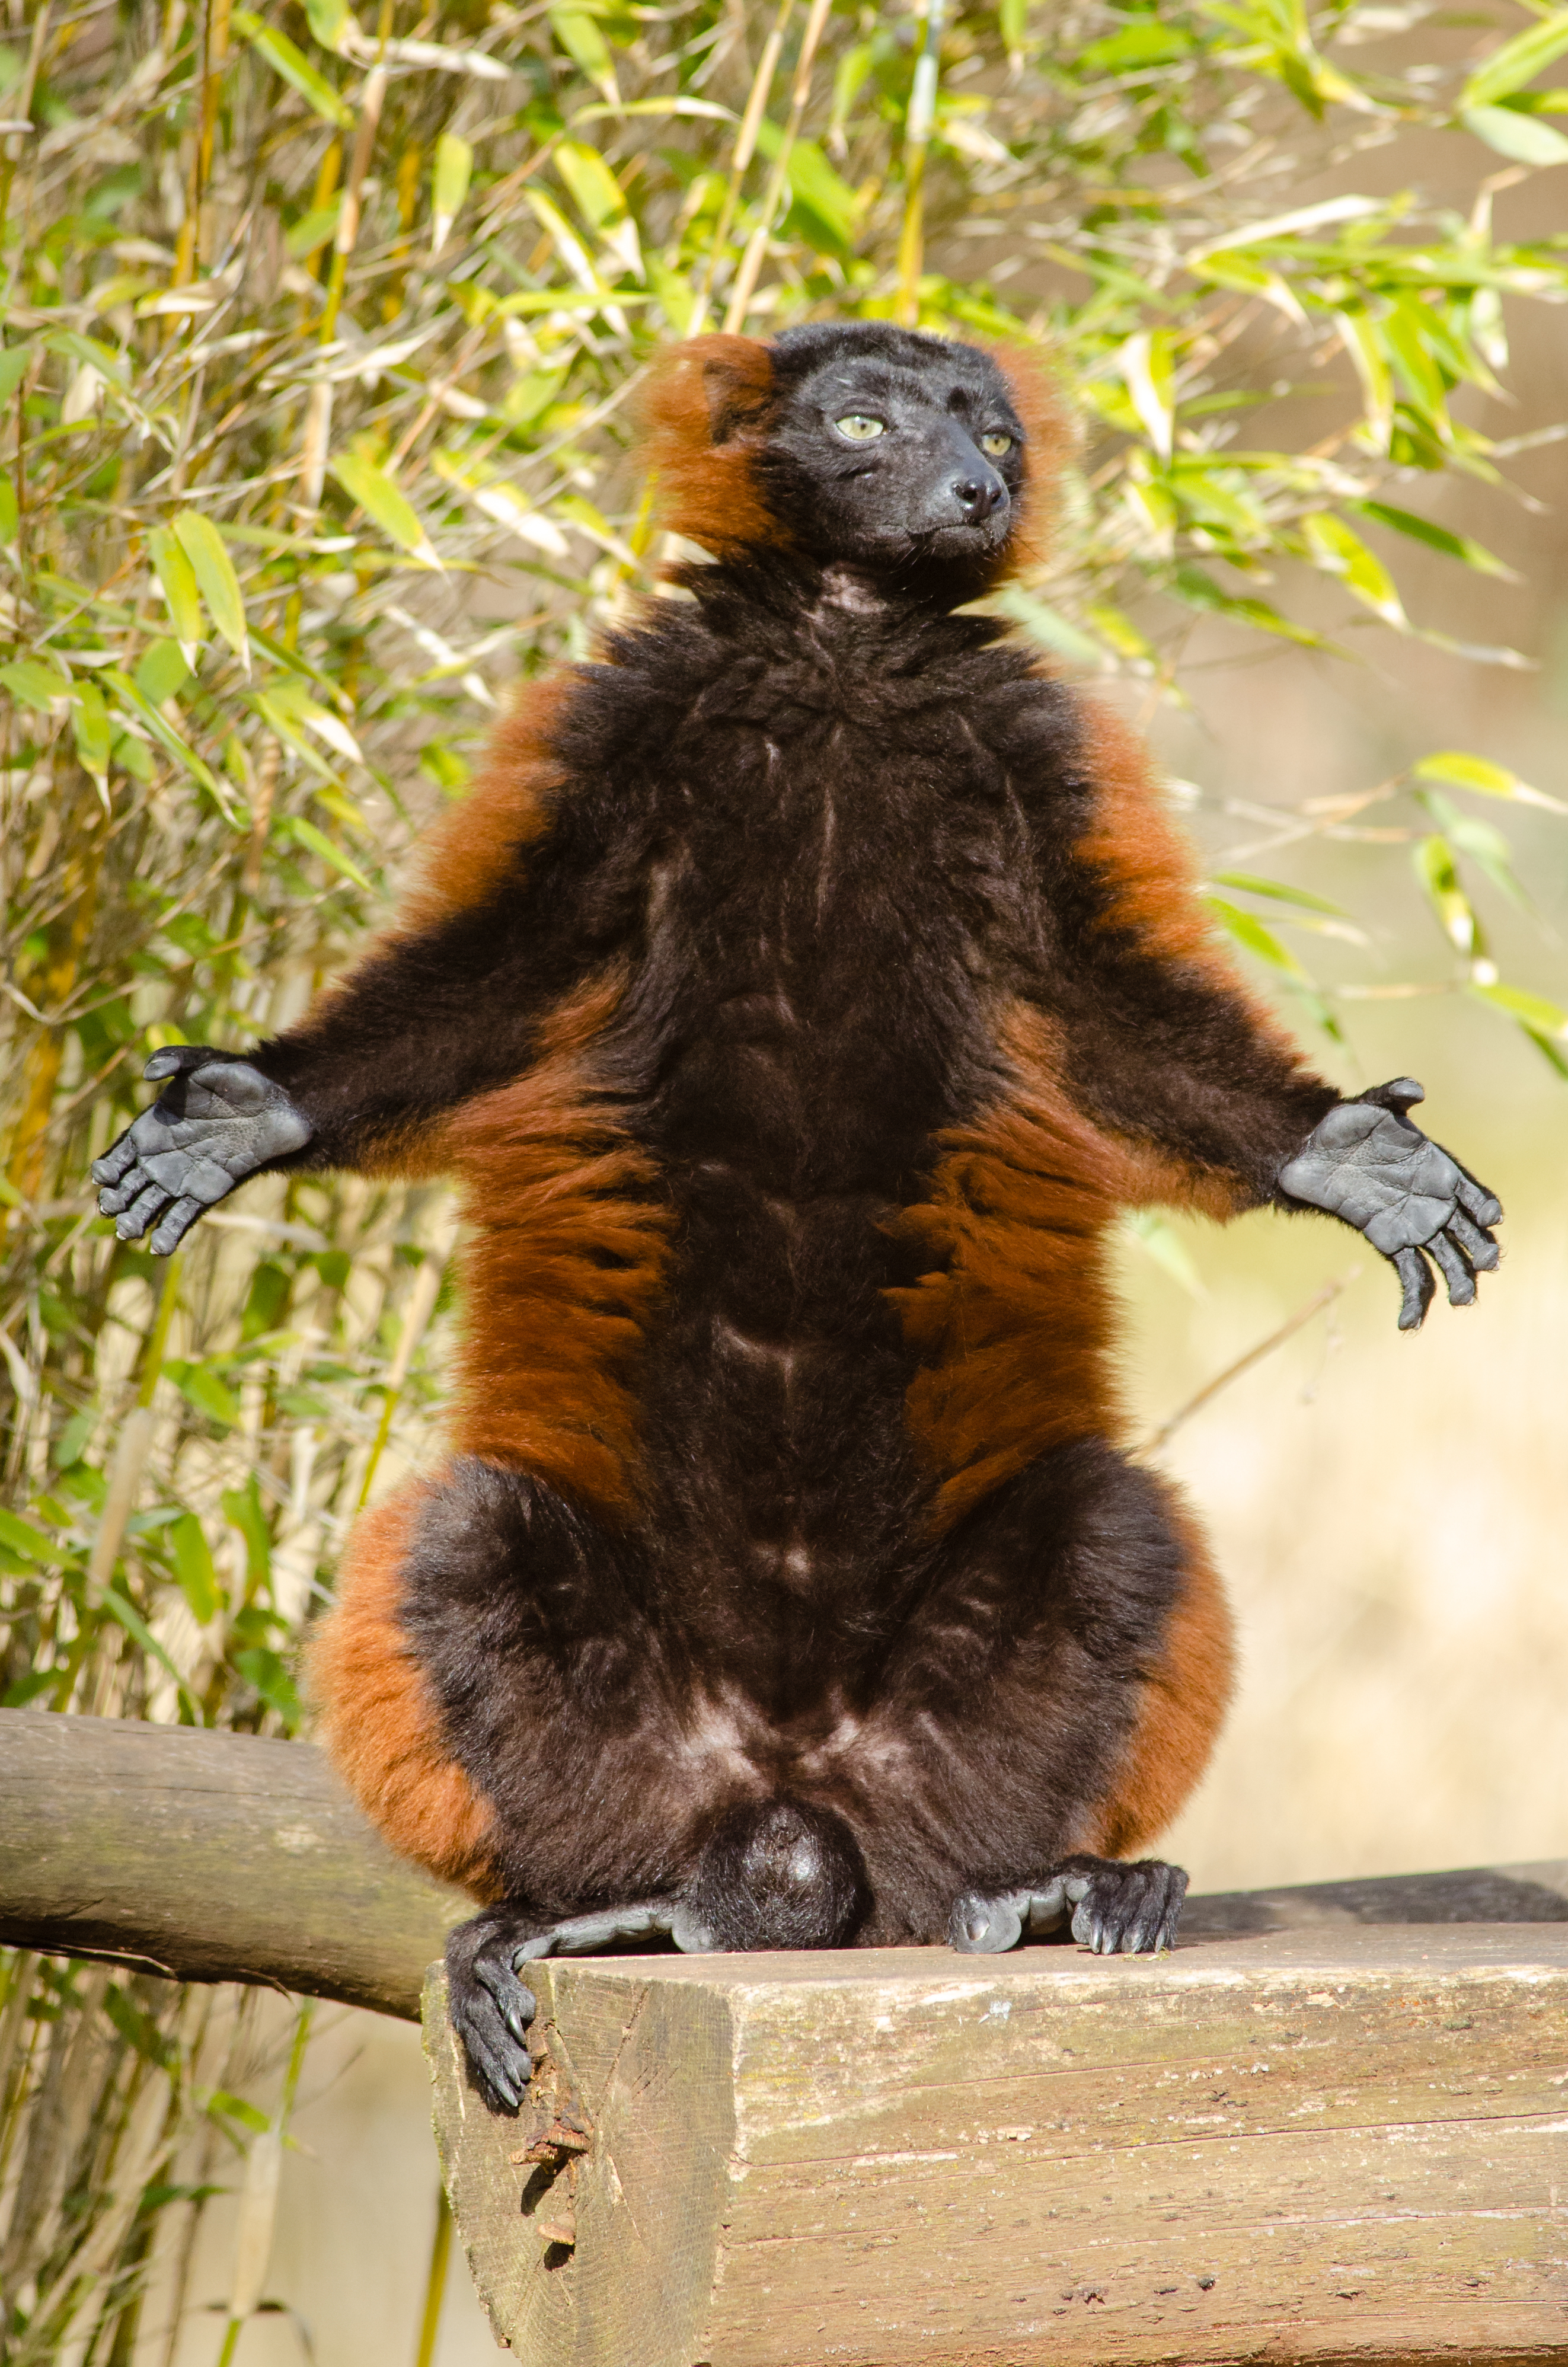
bokeh, feet, cute, wildlife, zoo, red, mammal, nikon, fauna, primate, eyes, hands, madagascar, vertebrate, zoom, germany, deutschland, augen, adorable, lemur, d7000, roter, niedlich, tierpark, madagaskar, ruffed, vari, lemuren, gelsenkirchen, erlebniswelt, fuse, h nde, new world monkey